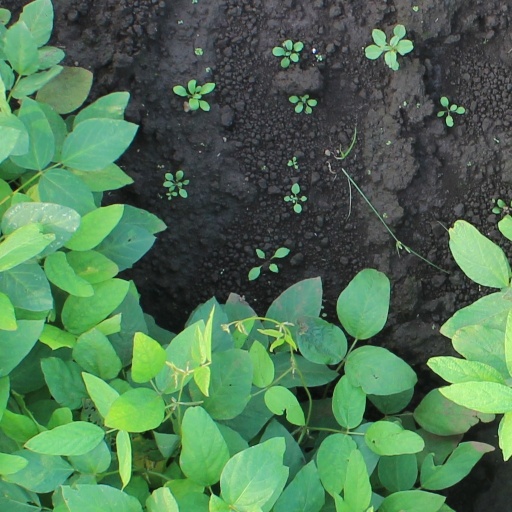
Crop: soybean